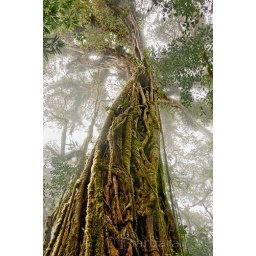
A strangler fig overtakes a tree in the cloud forest of Monteverde.